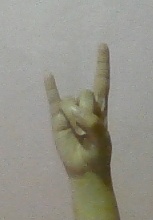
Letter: la